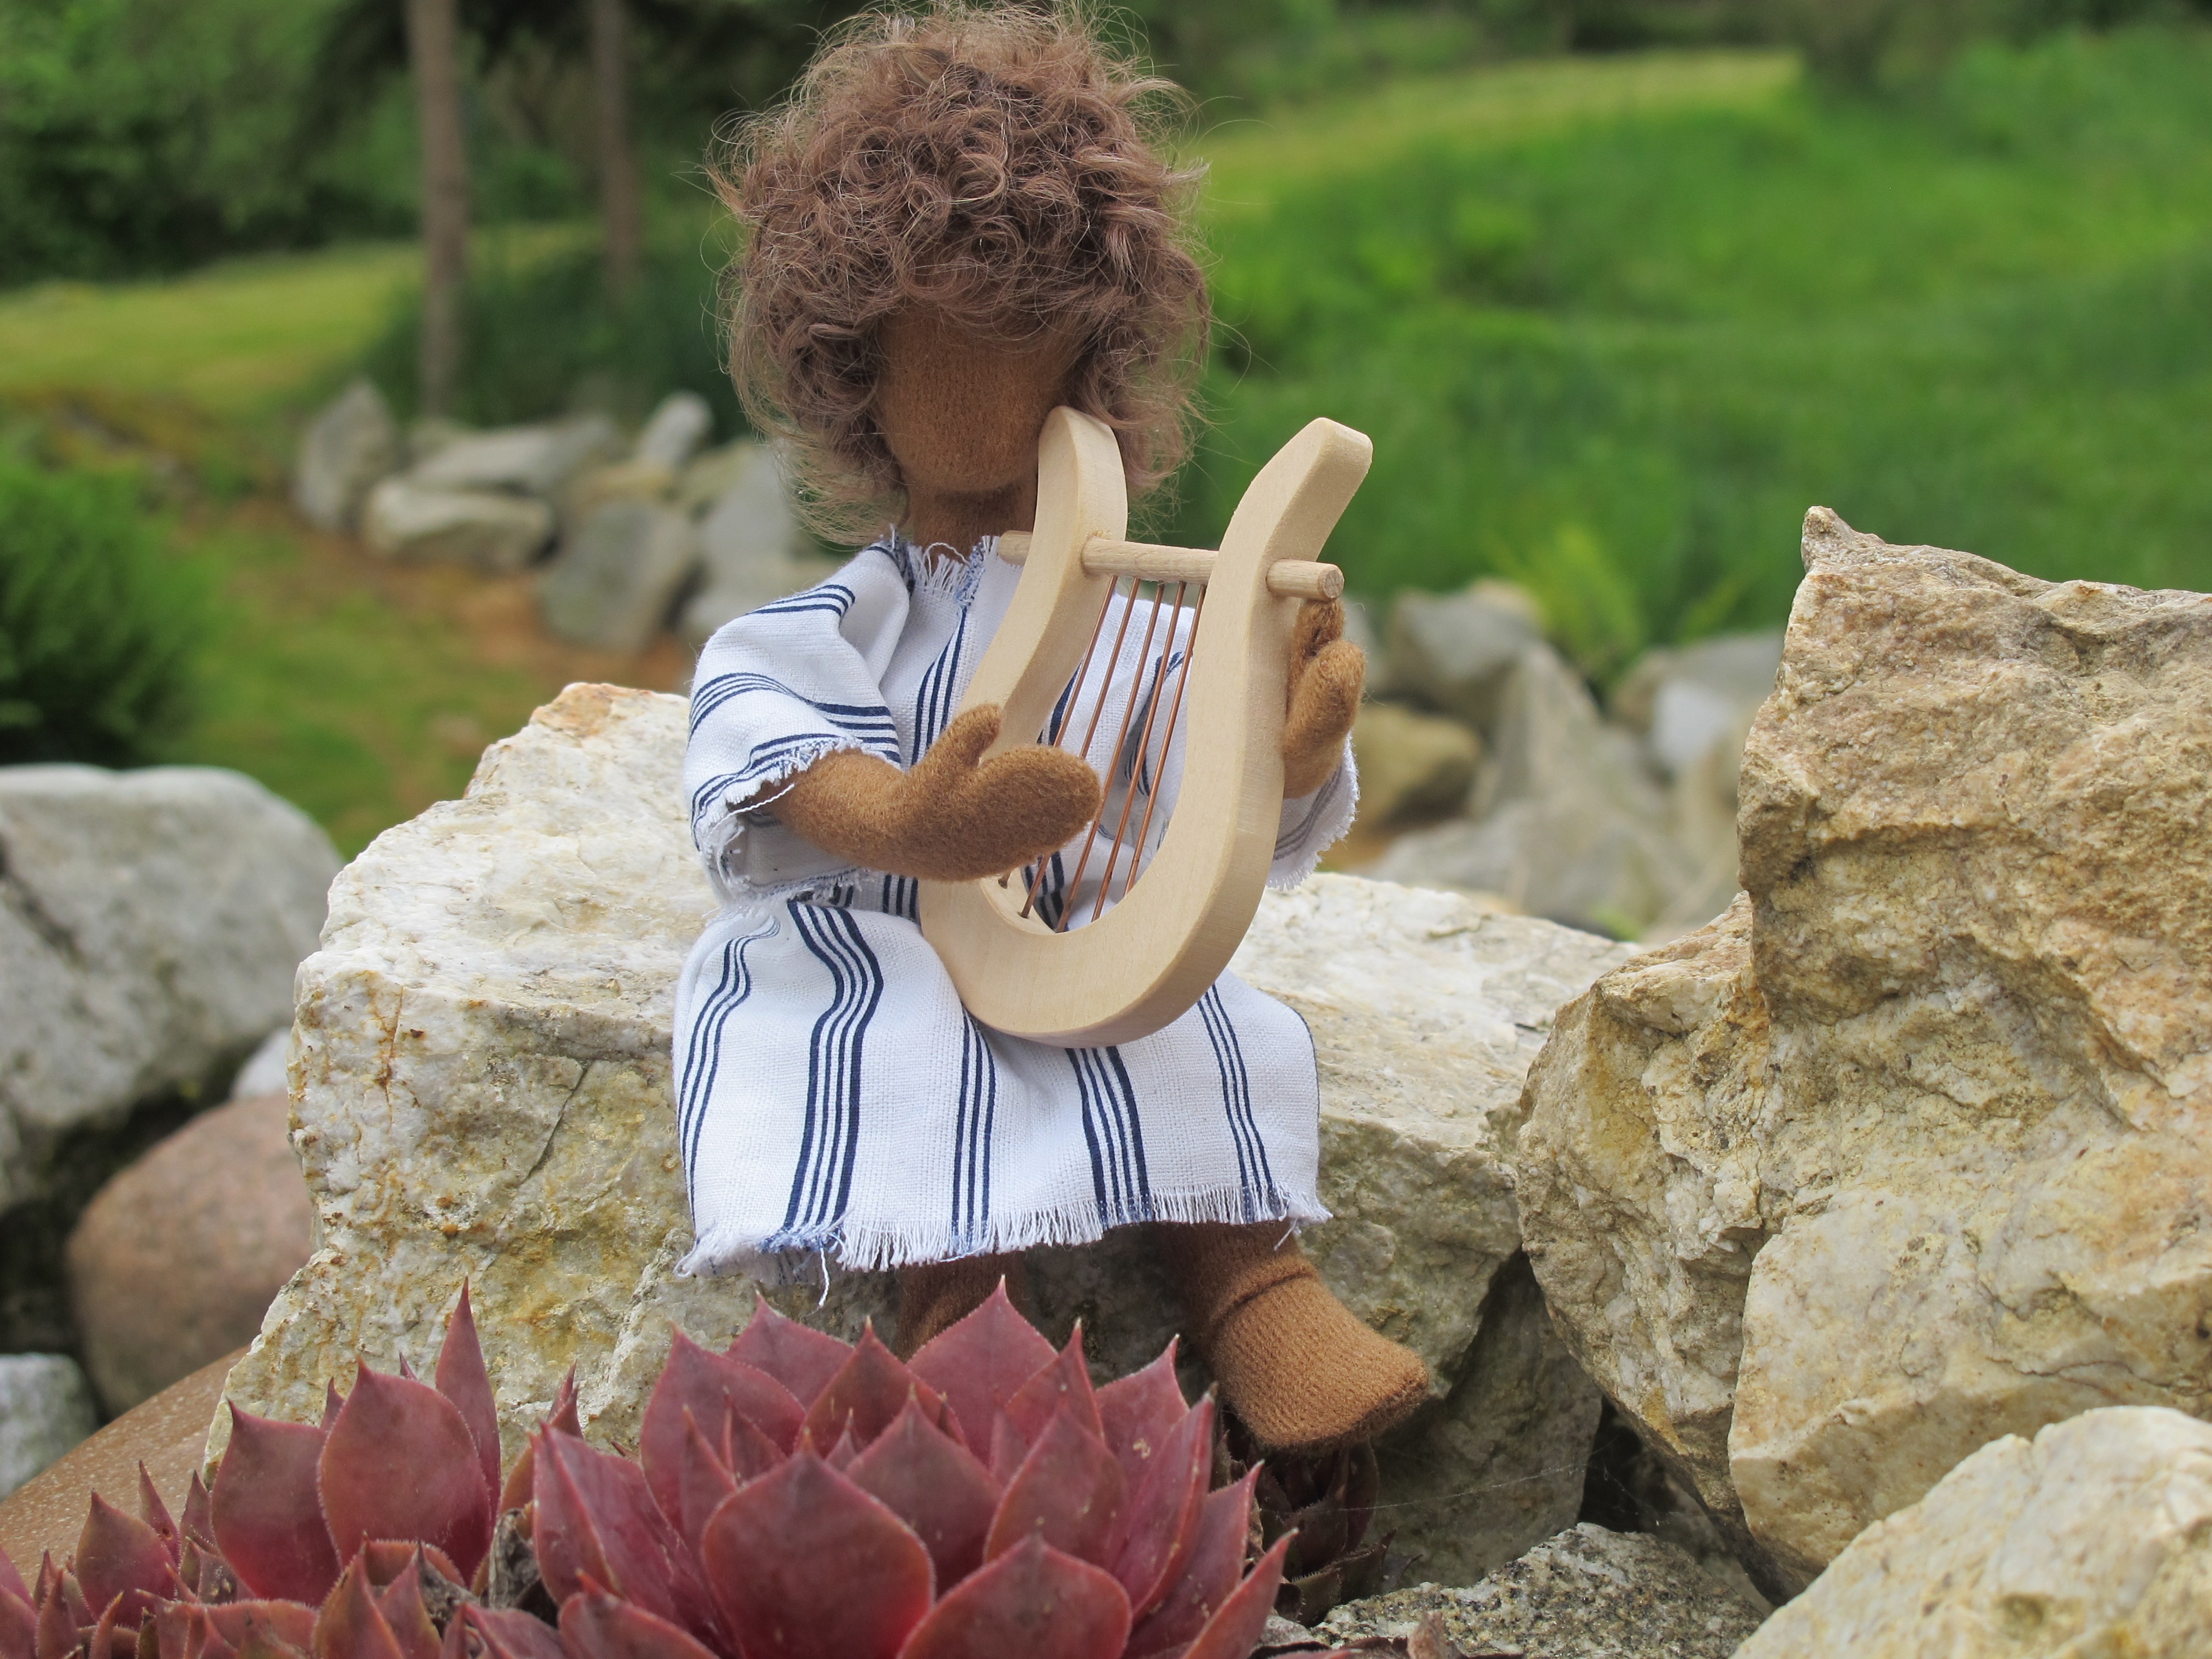
rock, people, plant, meadow, child, stones, figure, harp, david